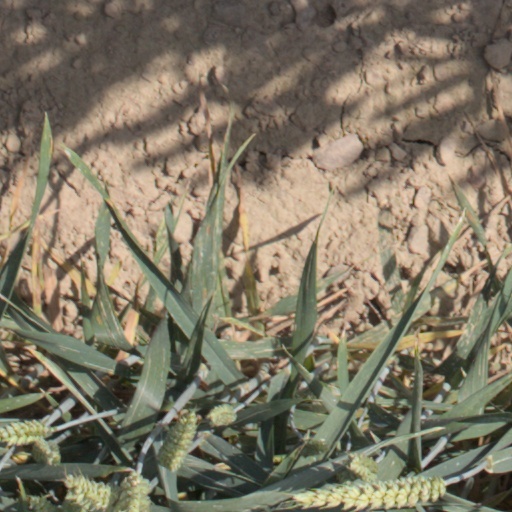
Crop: wheat